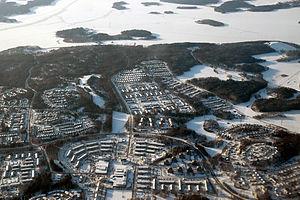
La périurbanisation désigne le processus d'extension des agglomérations urbaines, dans leur périphérie, entraînant une transformation des espaces ruraux. Elle est liée à l'arrivée d'une part de nouveaux habitants, dont une partie quitte les centres des agglomérations pour s'installer en périphérie, et d'autre part d'activités consommatrices d'espace. La périurbanisation peut prendre appui sur les noyaux habités préexistants et sur les grands axes de communication qui relient ces espaces aux espaces urbains initiaux. La périurbanisation commença à partir de la fin des années 1960 et du début des années 1970, dans des espaces qualifiés de ruraux. Phénomène relatif, aléatoire et mouvant, la périurbanisation recouvre plusieurs réalités. La périurbanisation avant d'être une définition statistique pouvait être une description de l'étalement urbain.